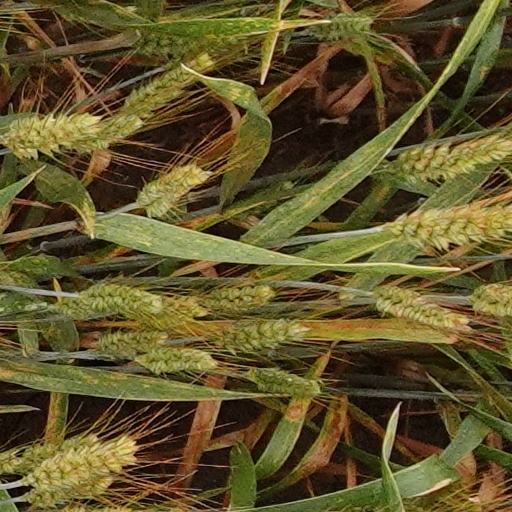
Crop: wheat